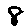
Label: 8